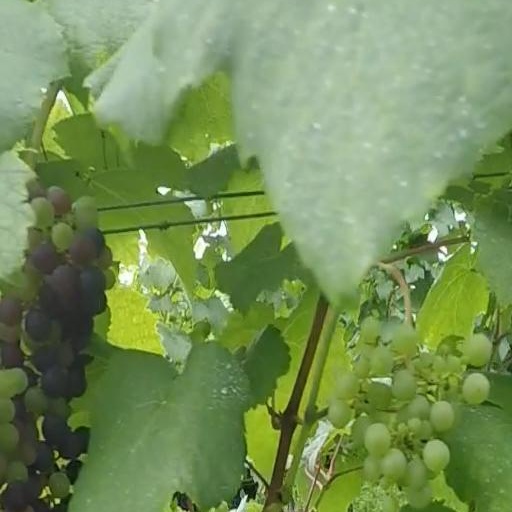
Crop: grape